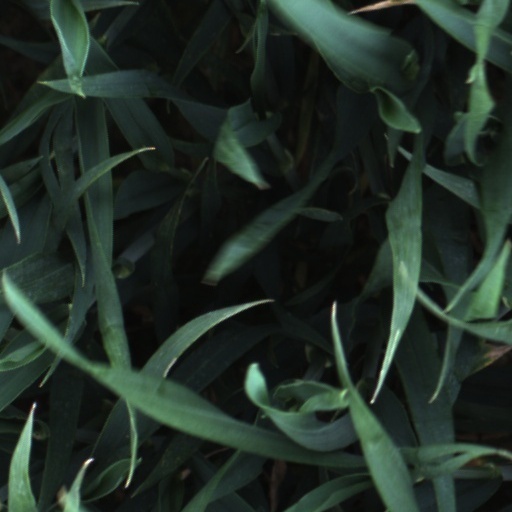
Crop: wheat